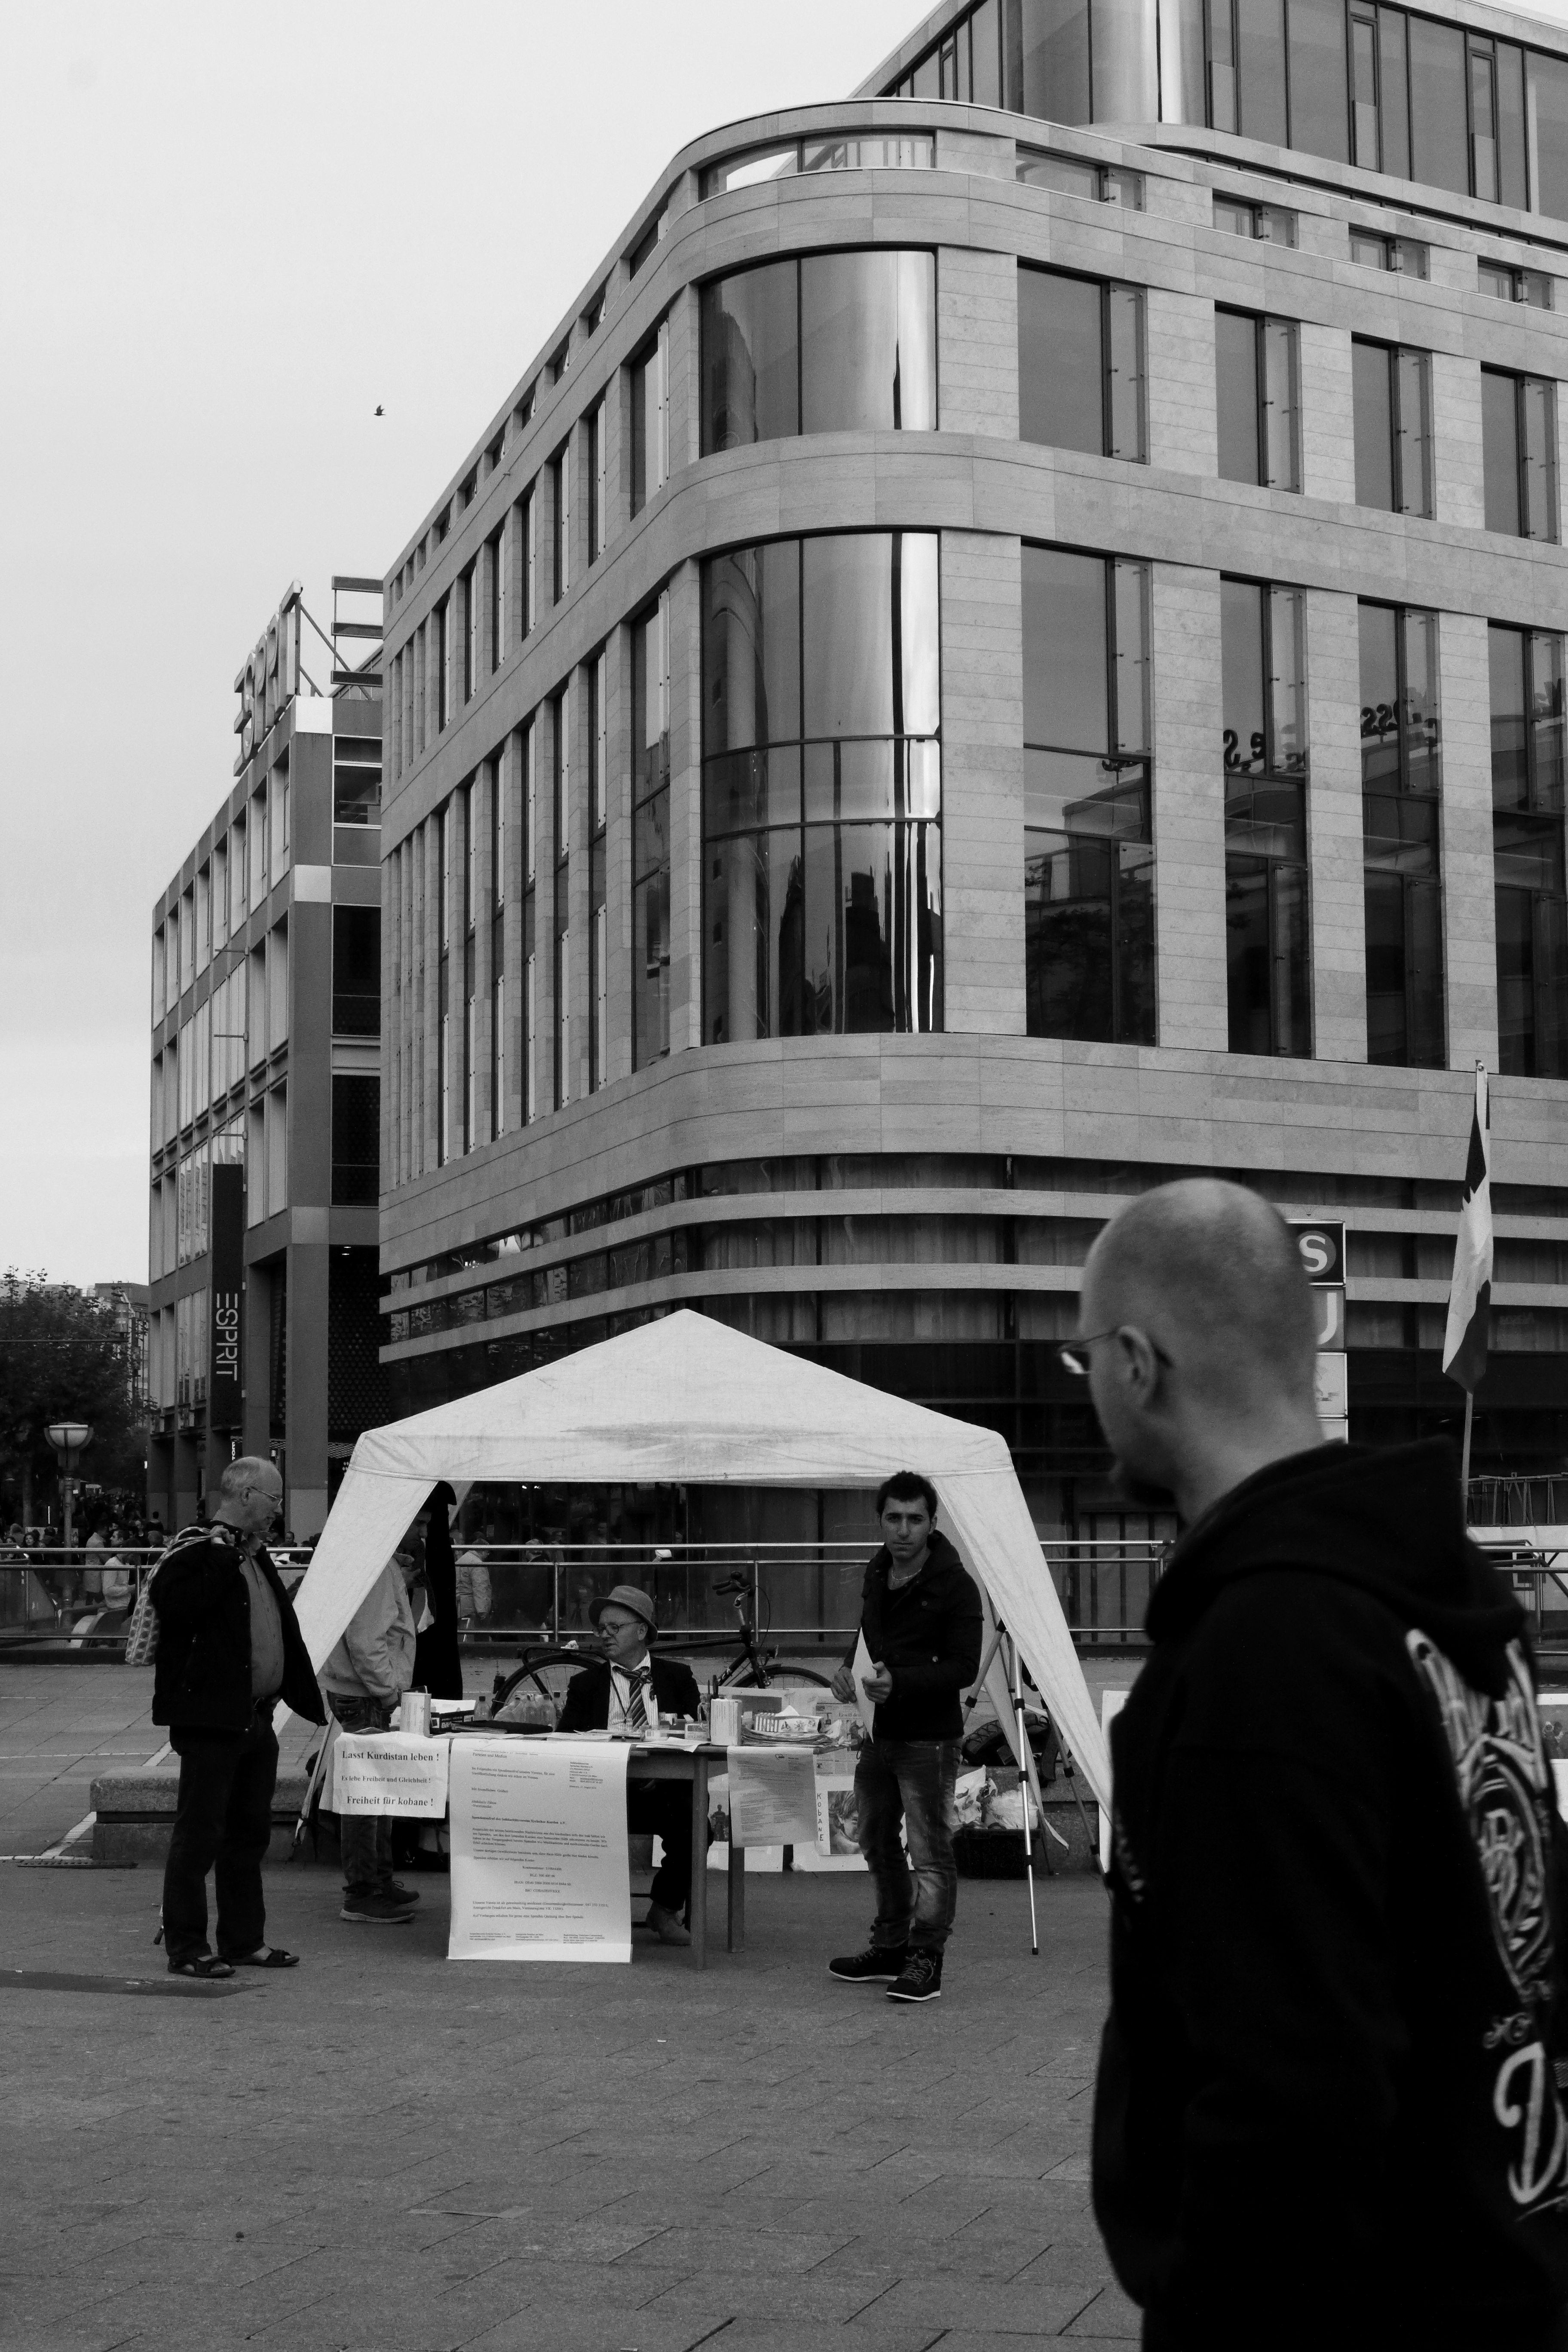
black and white, architecture, people, road, street, city, downtown, black, monochrome, bw, blackandwhite, blackwhite, infrastructure, photograph, germany, alemania, allemagne, sw, schwarzweiss, schwarzweis, streetscene, shape, frankfurtmain, frankfurtammain, frankfurtam, frankfurtamain, germania, hesse, hassia, hessen, leute, strassenszene, frankfurt, schwarzweissfotografie, demo, publicplace, ffentlicherplatz, schwarzweisfotografie, innenstadt, streetphotopgraphy, infostand, kurds, kurden, kobane, metropolis, urban area, monochrome photography, human settlement